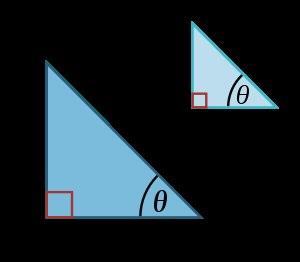
L'identité trigonométrique pythagoricienne est une identité trigonométrique exprimant le théorème de Pythagore en termes de fonctions trigonométriques. Avec les formules de somme d'angles, c'est l'une des relations fondamentales entre les fonctions sinus et cosinus.